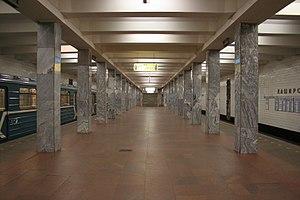
La liste des stations du métro de Moscou présente les stations des 12 lignes qui composent le métro de Moscou aujourd'hui.